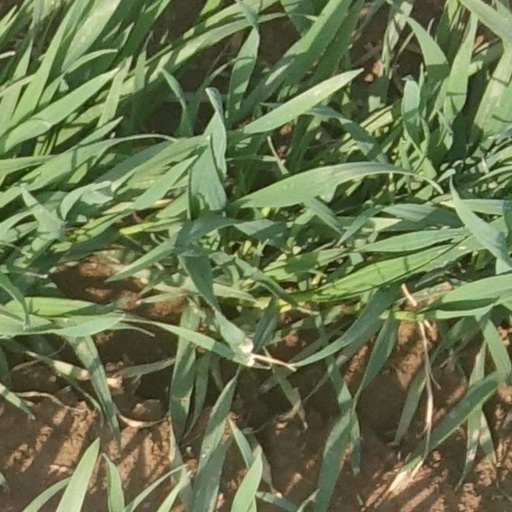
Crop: wheat